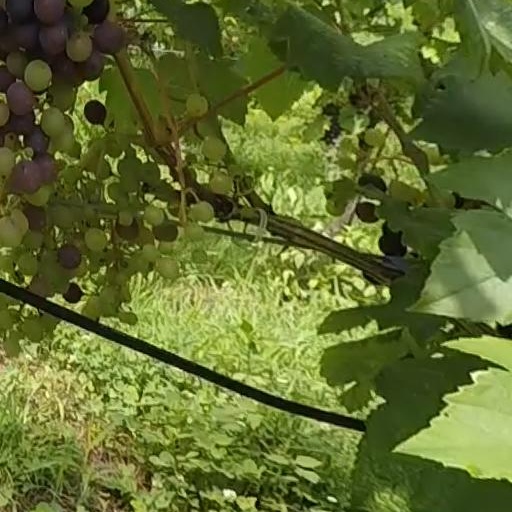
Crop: grape